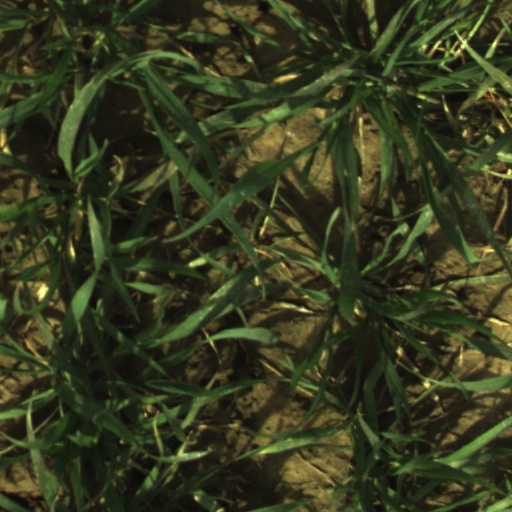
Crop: wheat